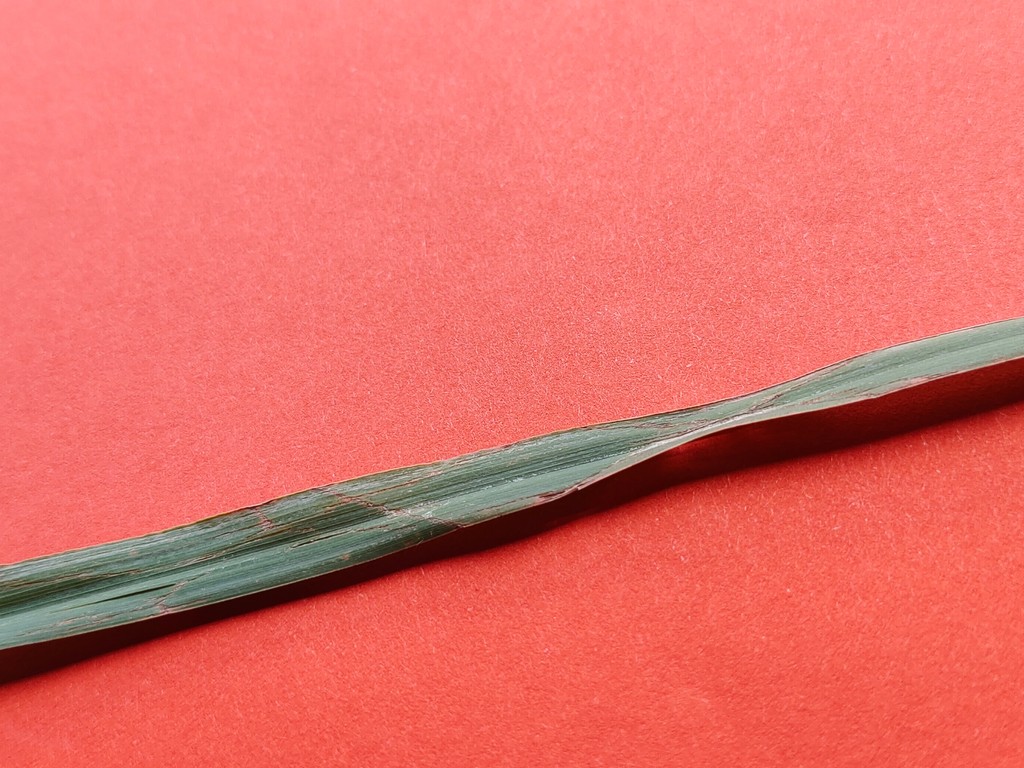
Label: Unhealthy